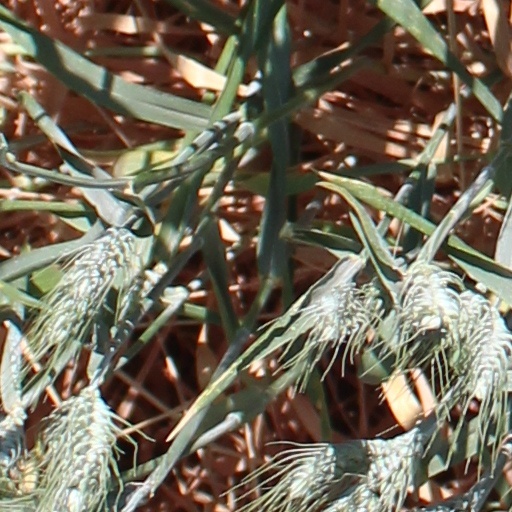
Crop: wheat